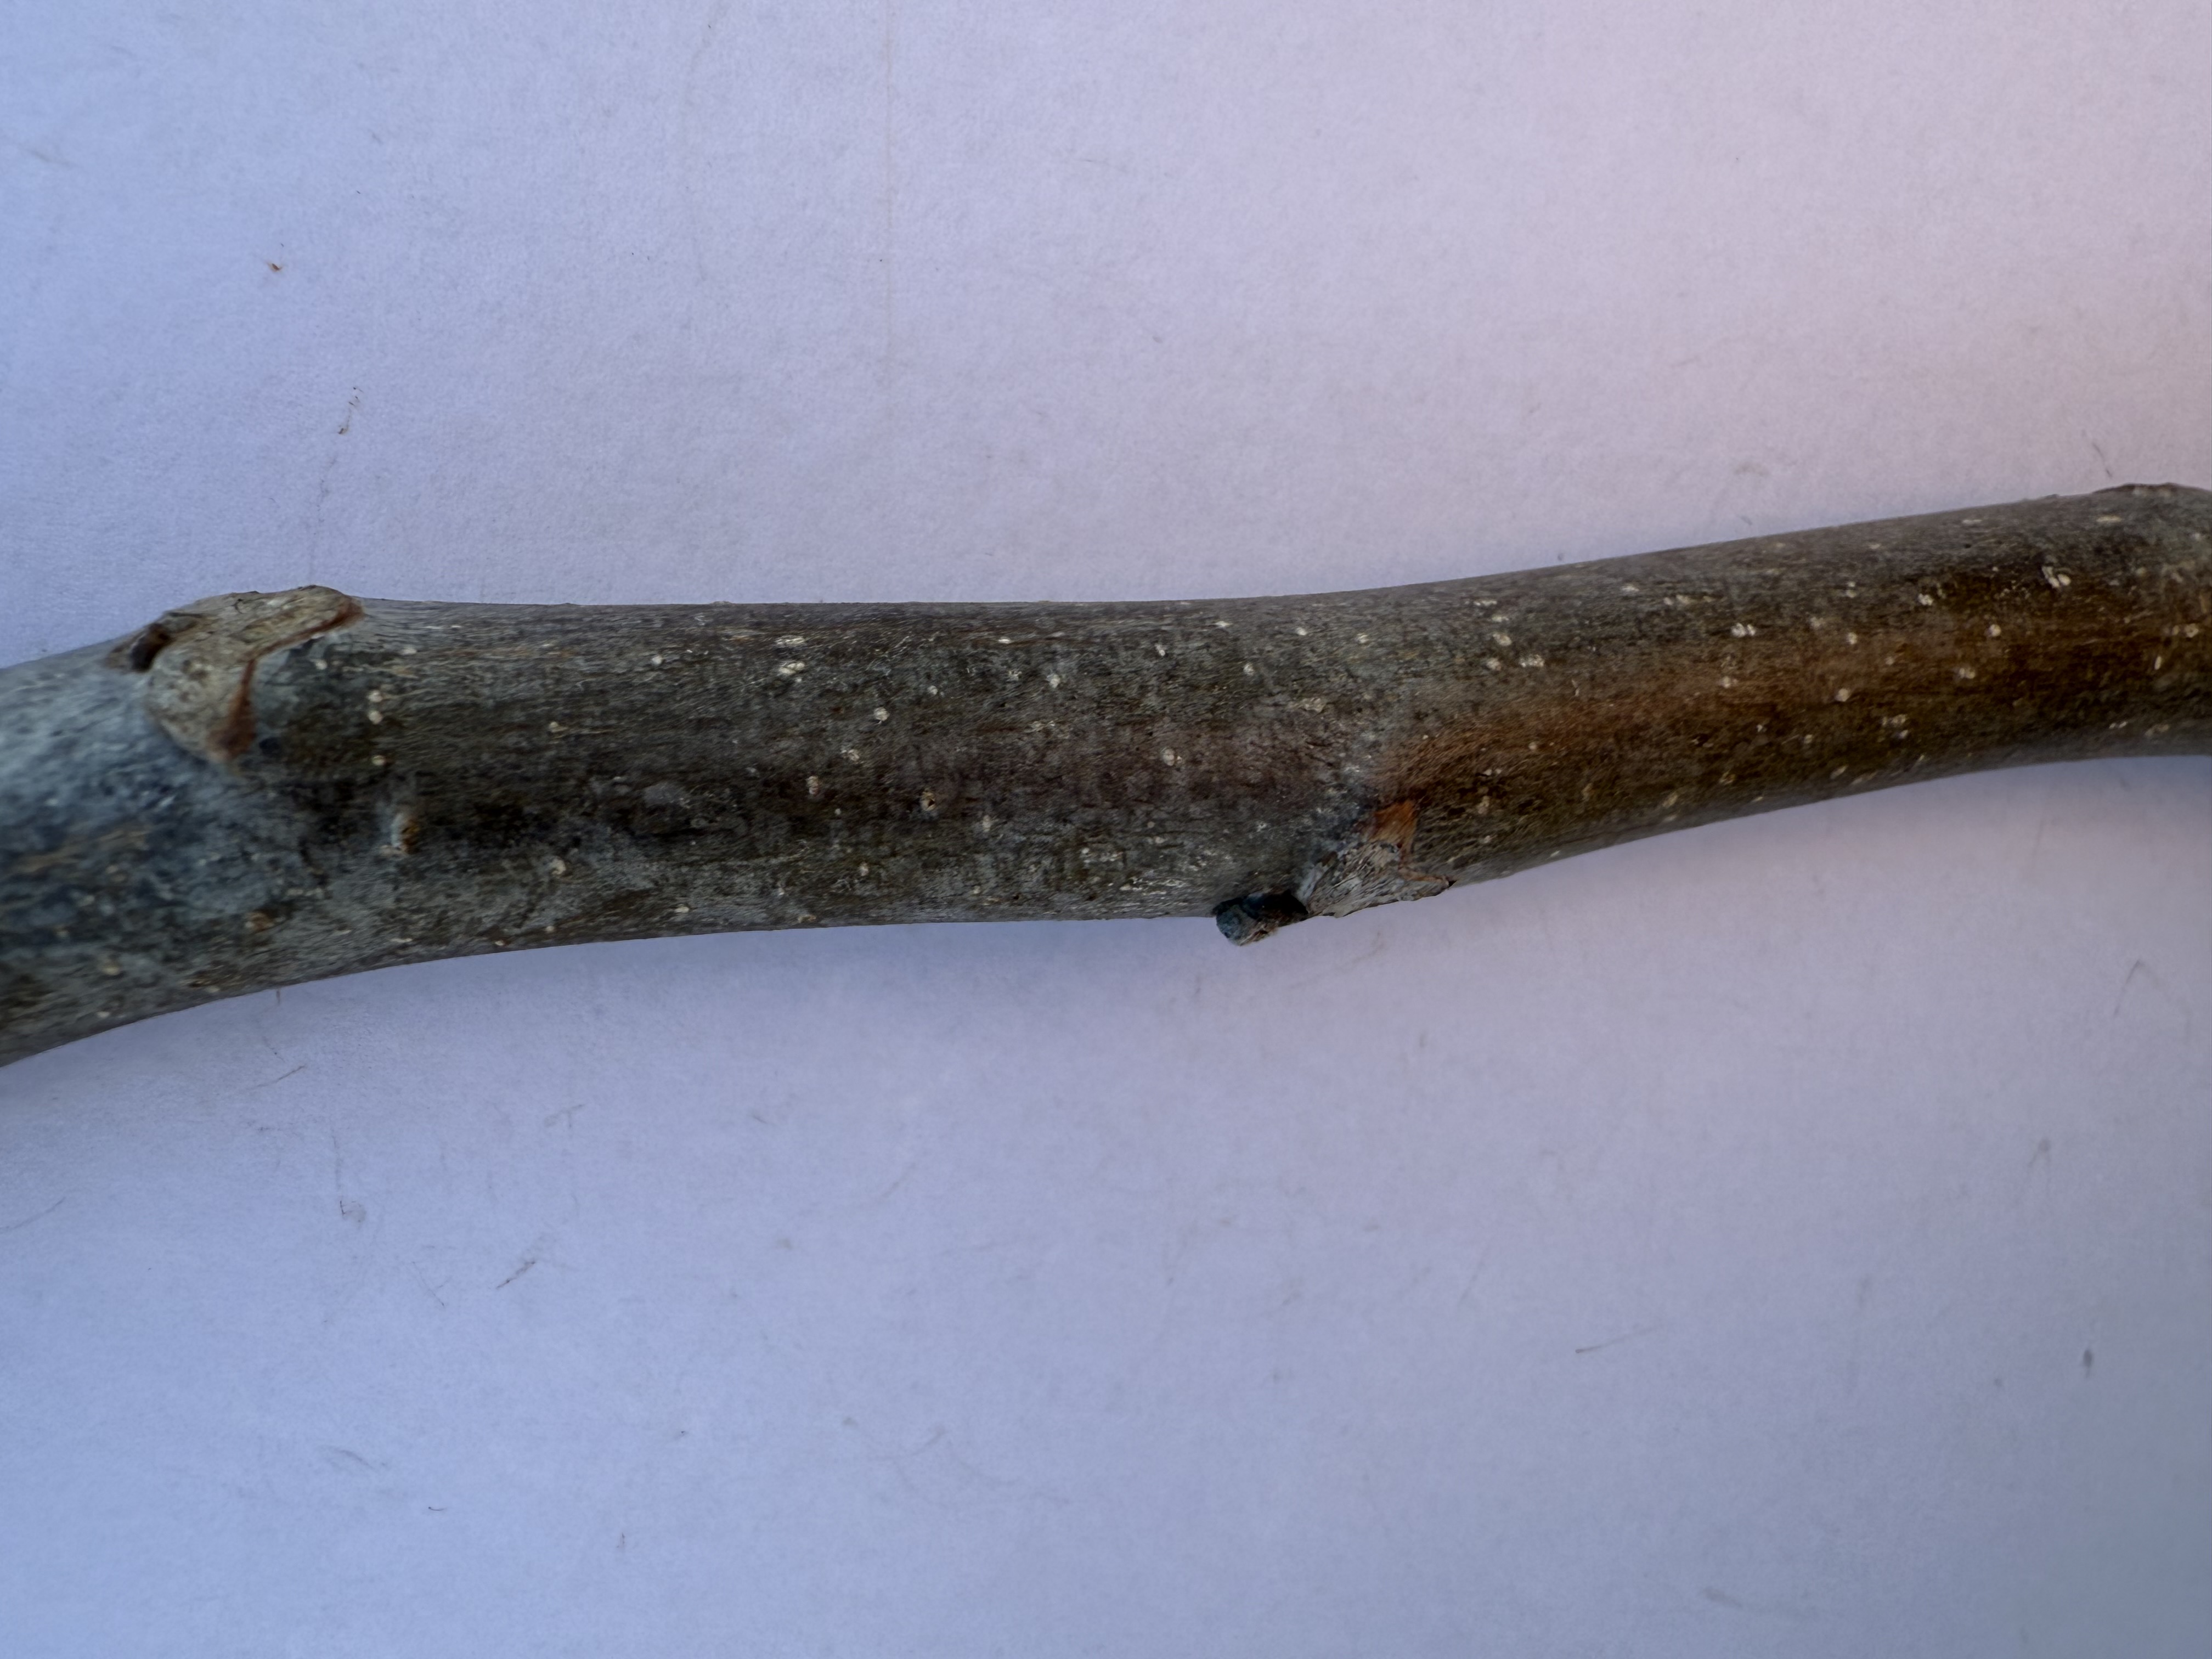
Variety: Bilecik Walnut